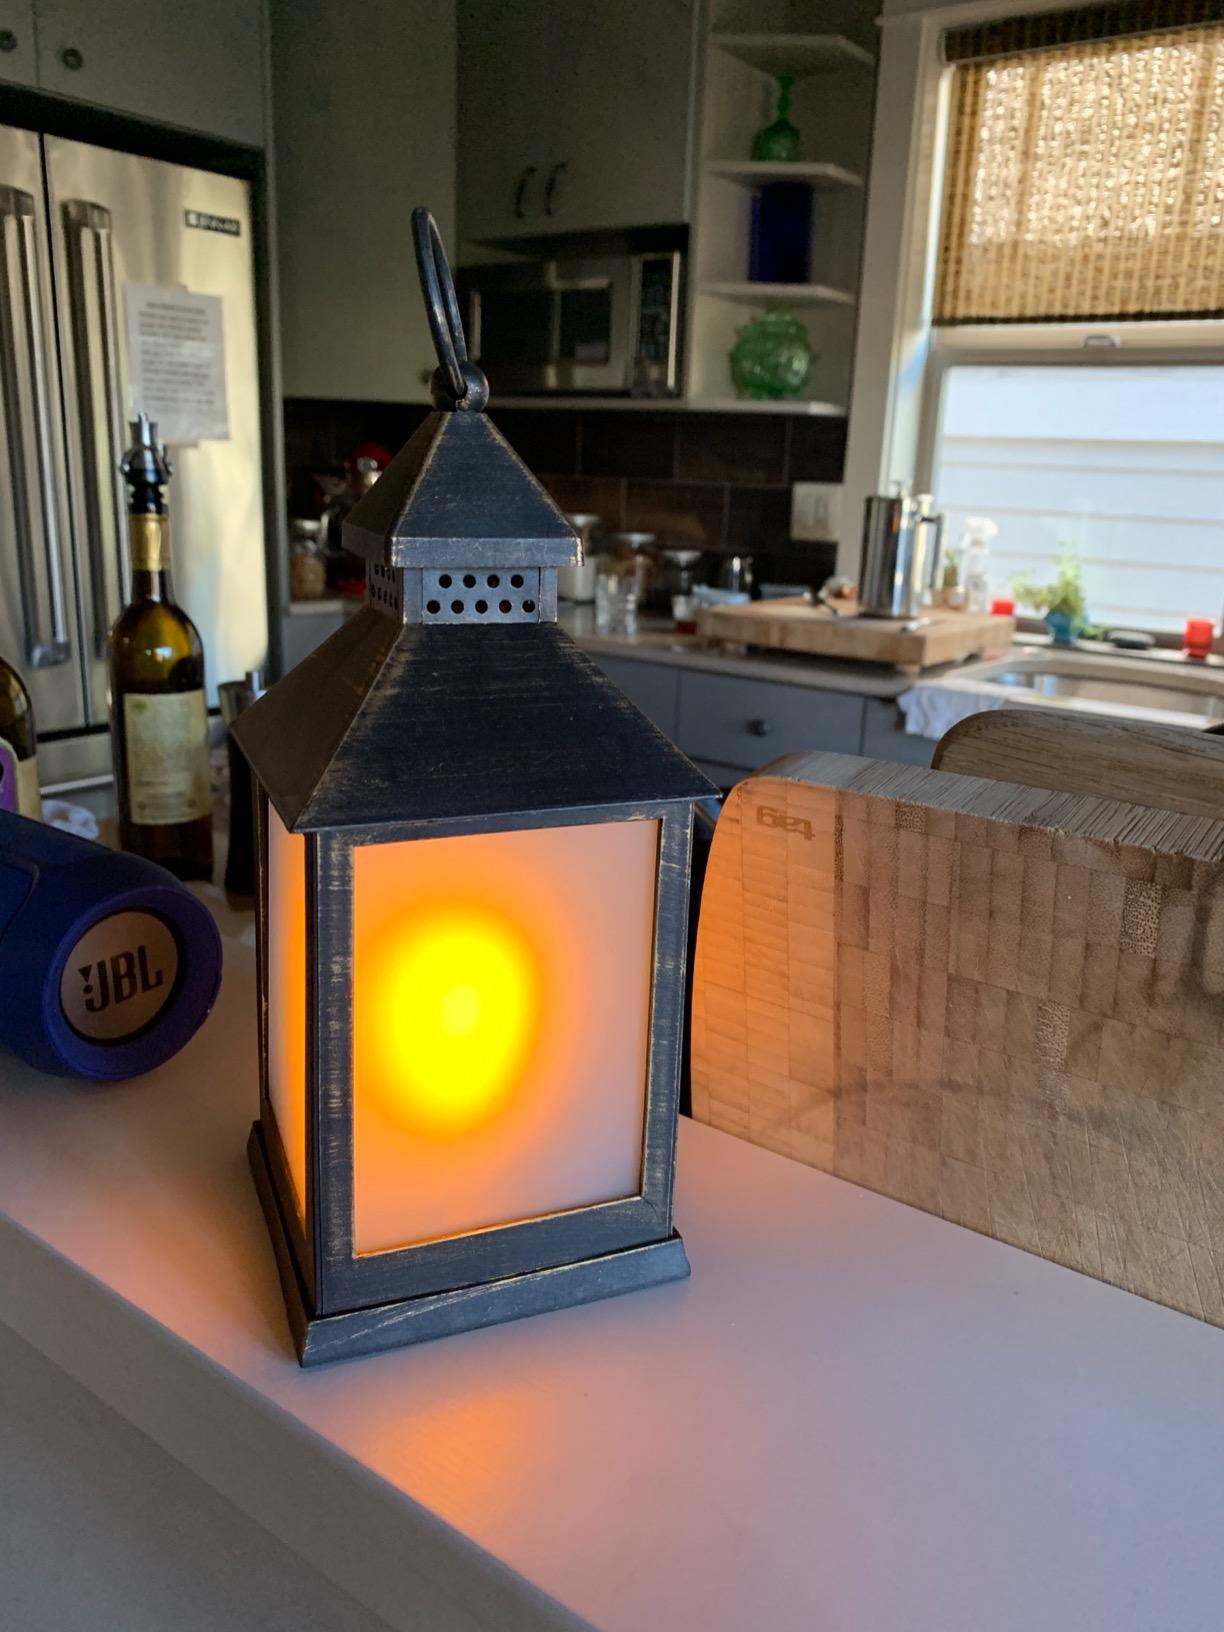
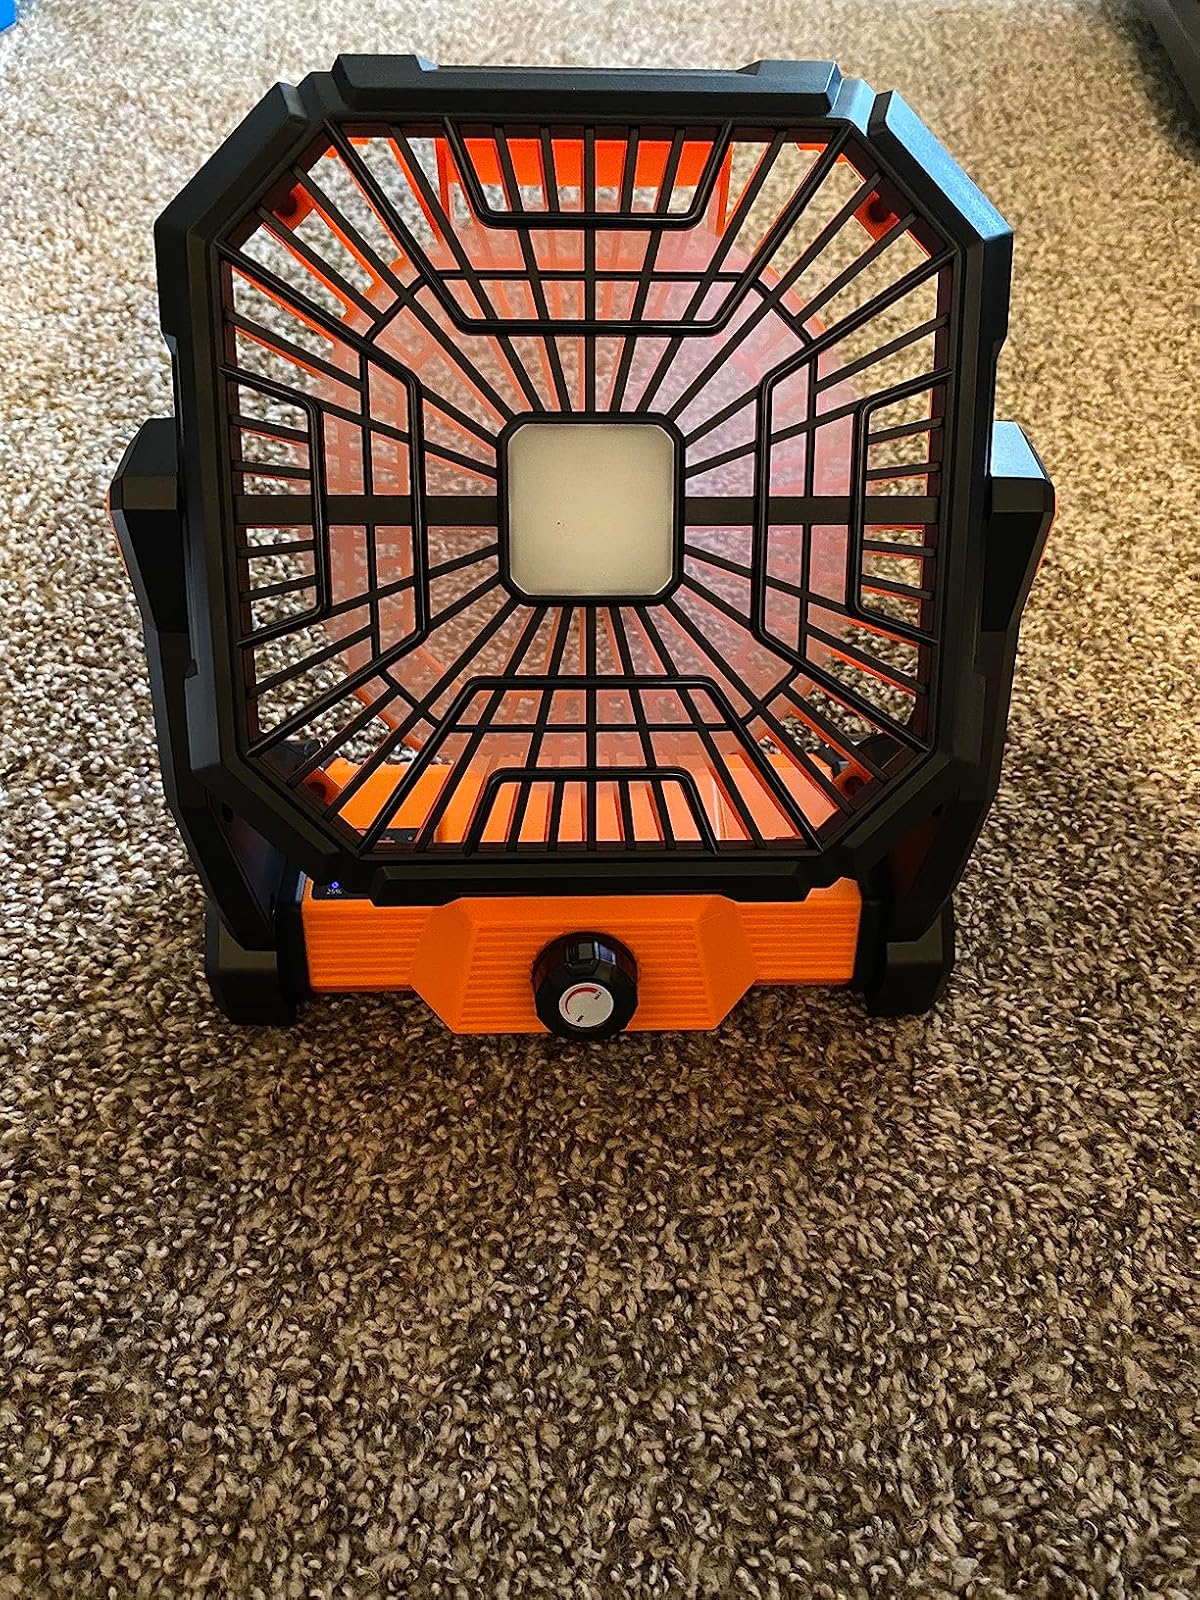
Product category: lantern
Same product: no